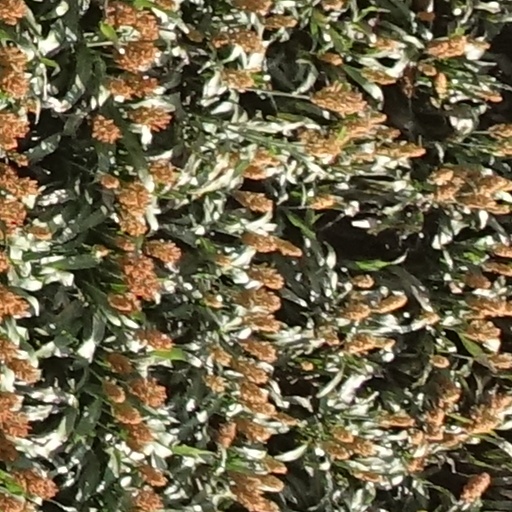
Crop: sorghum